1st West Virginia Cavalry Regiment

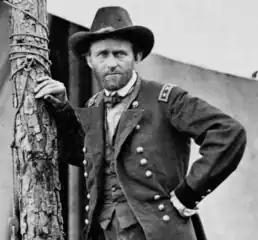
Old picture of an American Civil War general in field

Rainy weather, swollen rivers, and destroyed bridges persuaded Sheridan to move east toward Richmond instead of moving south across the river to link with Sherman's army in North Carolina. Private Archibald H. Rowand, Jr., of the 1st West Virginia Cavalry's Company K, was one of two men sent with a message from Sheridan to General Ulysses S. Grant (the Union's highest-ranking officer and future president of the United States). His mission meant that he had to get through Confederate lines. To accomplish this feat, Rowand wore a Confederate uniform for much of his journey. His 48-hour journey covered on horseback and an additional on foot. Near the end of his journey, he was chased by Confederates and had to abandon his horse and swim the Chickahominy River. That started the walking portion of his journey. He was wet, muddy, and was wearing only his underclothing when he crossed into Union lines.